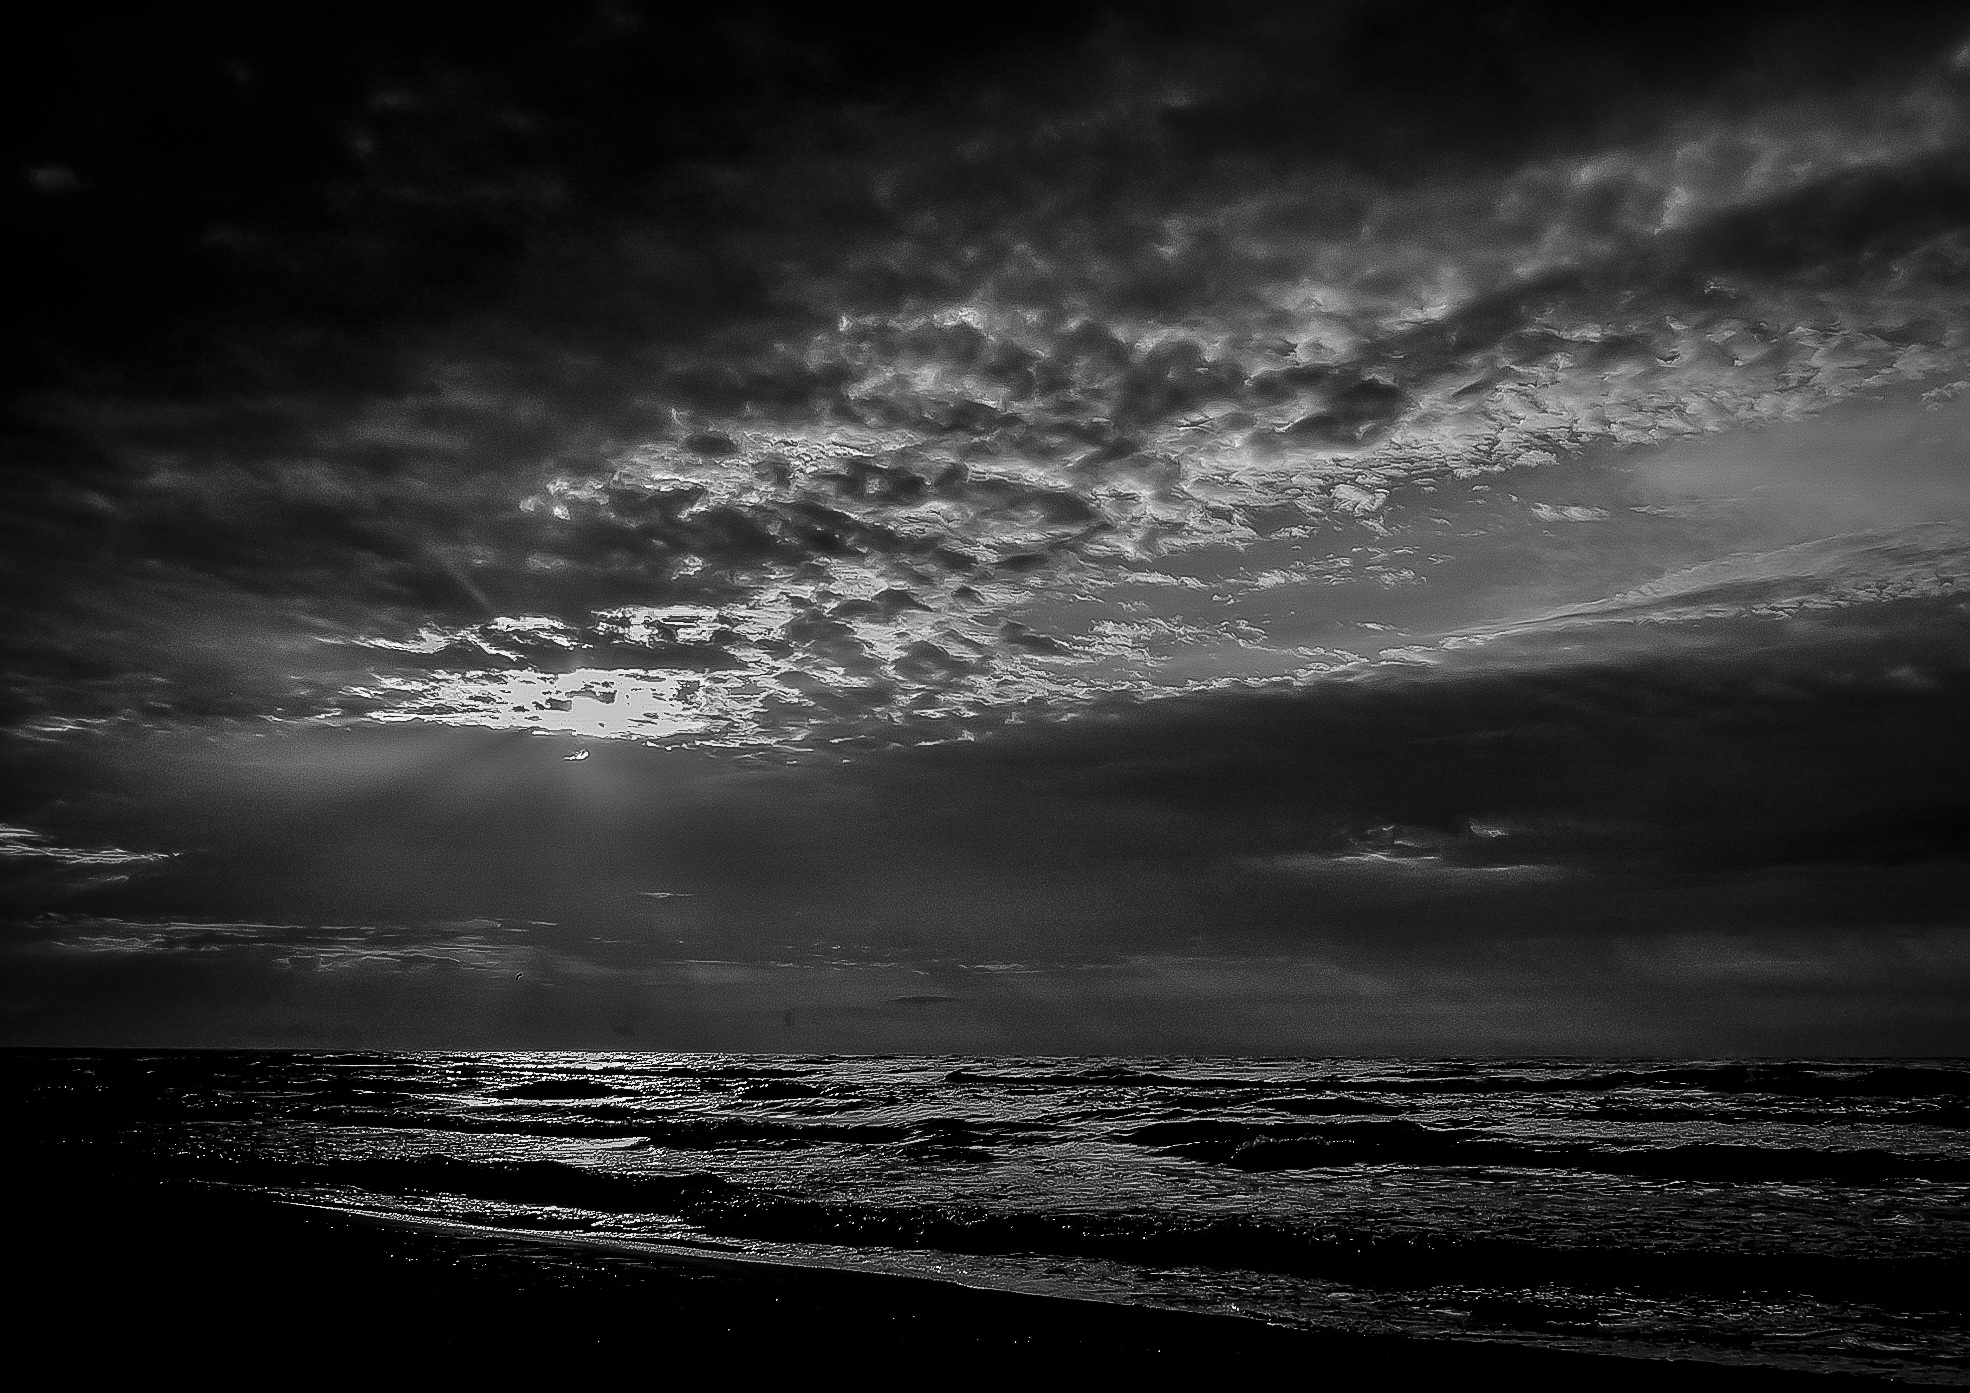
landscape, sea, water, nature, ocean, horizon, light, cloud, black and white, sky, sun, sunlight, cloudy, air, wave, view, atmosphere, dusk, reflection, natural, space, weather, darkness, black, monochrome, moonlight, cloudscape, clouds, meteorological phenomenon, monochrome photography